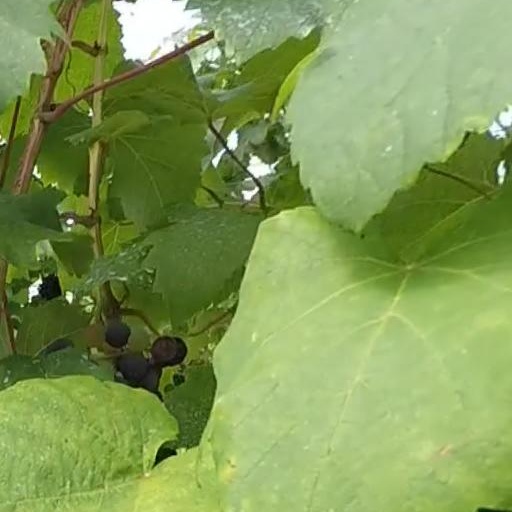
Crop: grape